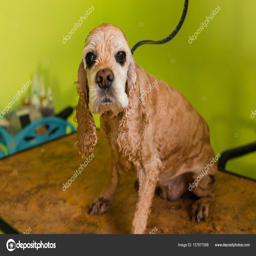
grooming the hair of dog breed -- stock photo #